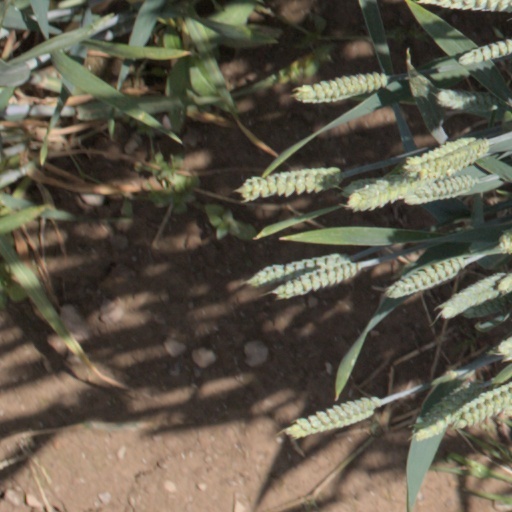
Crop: wheat